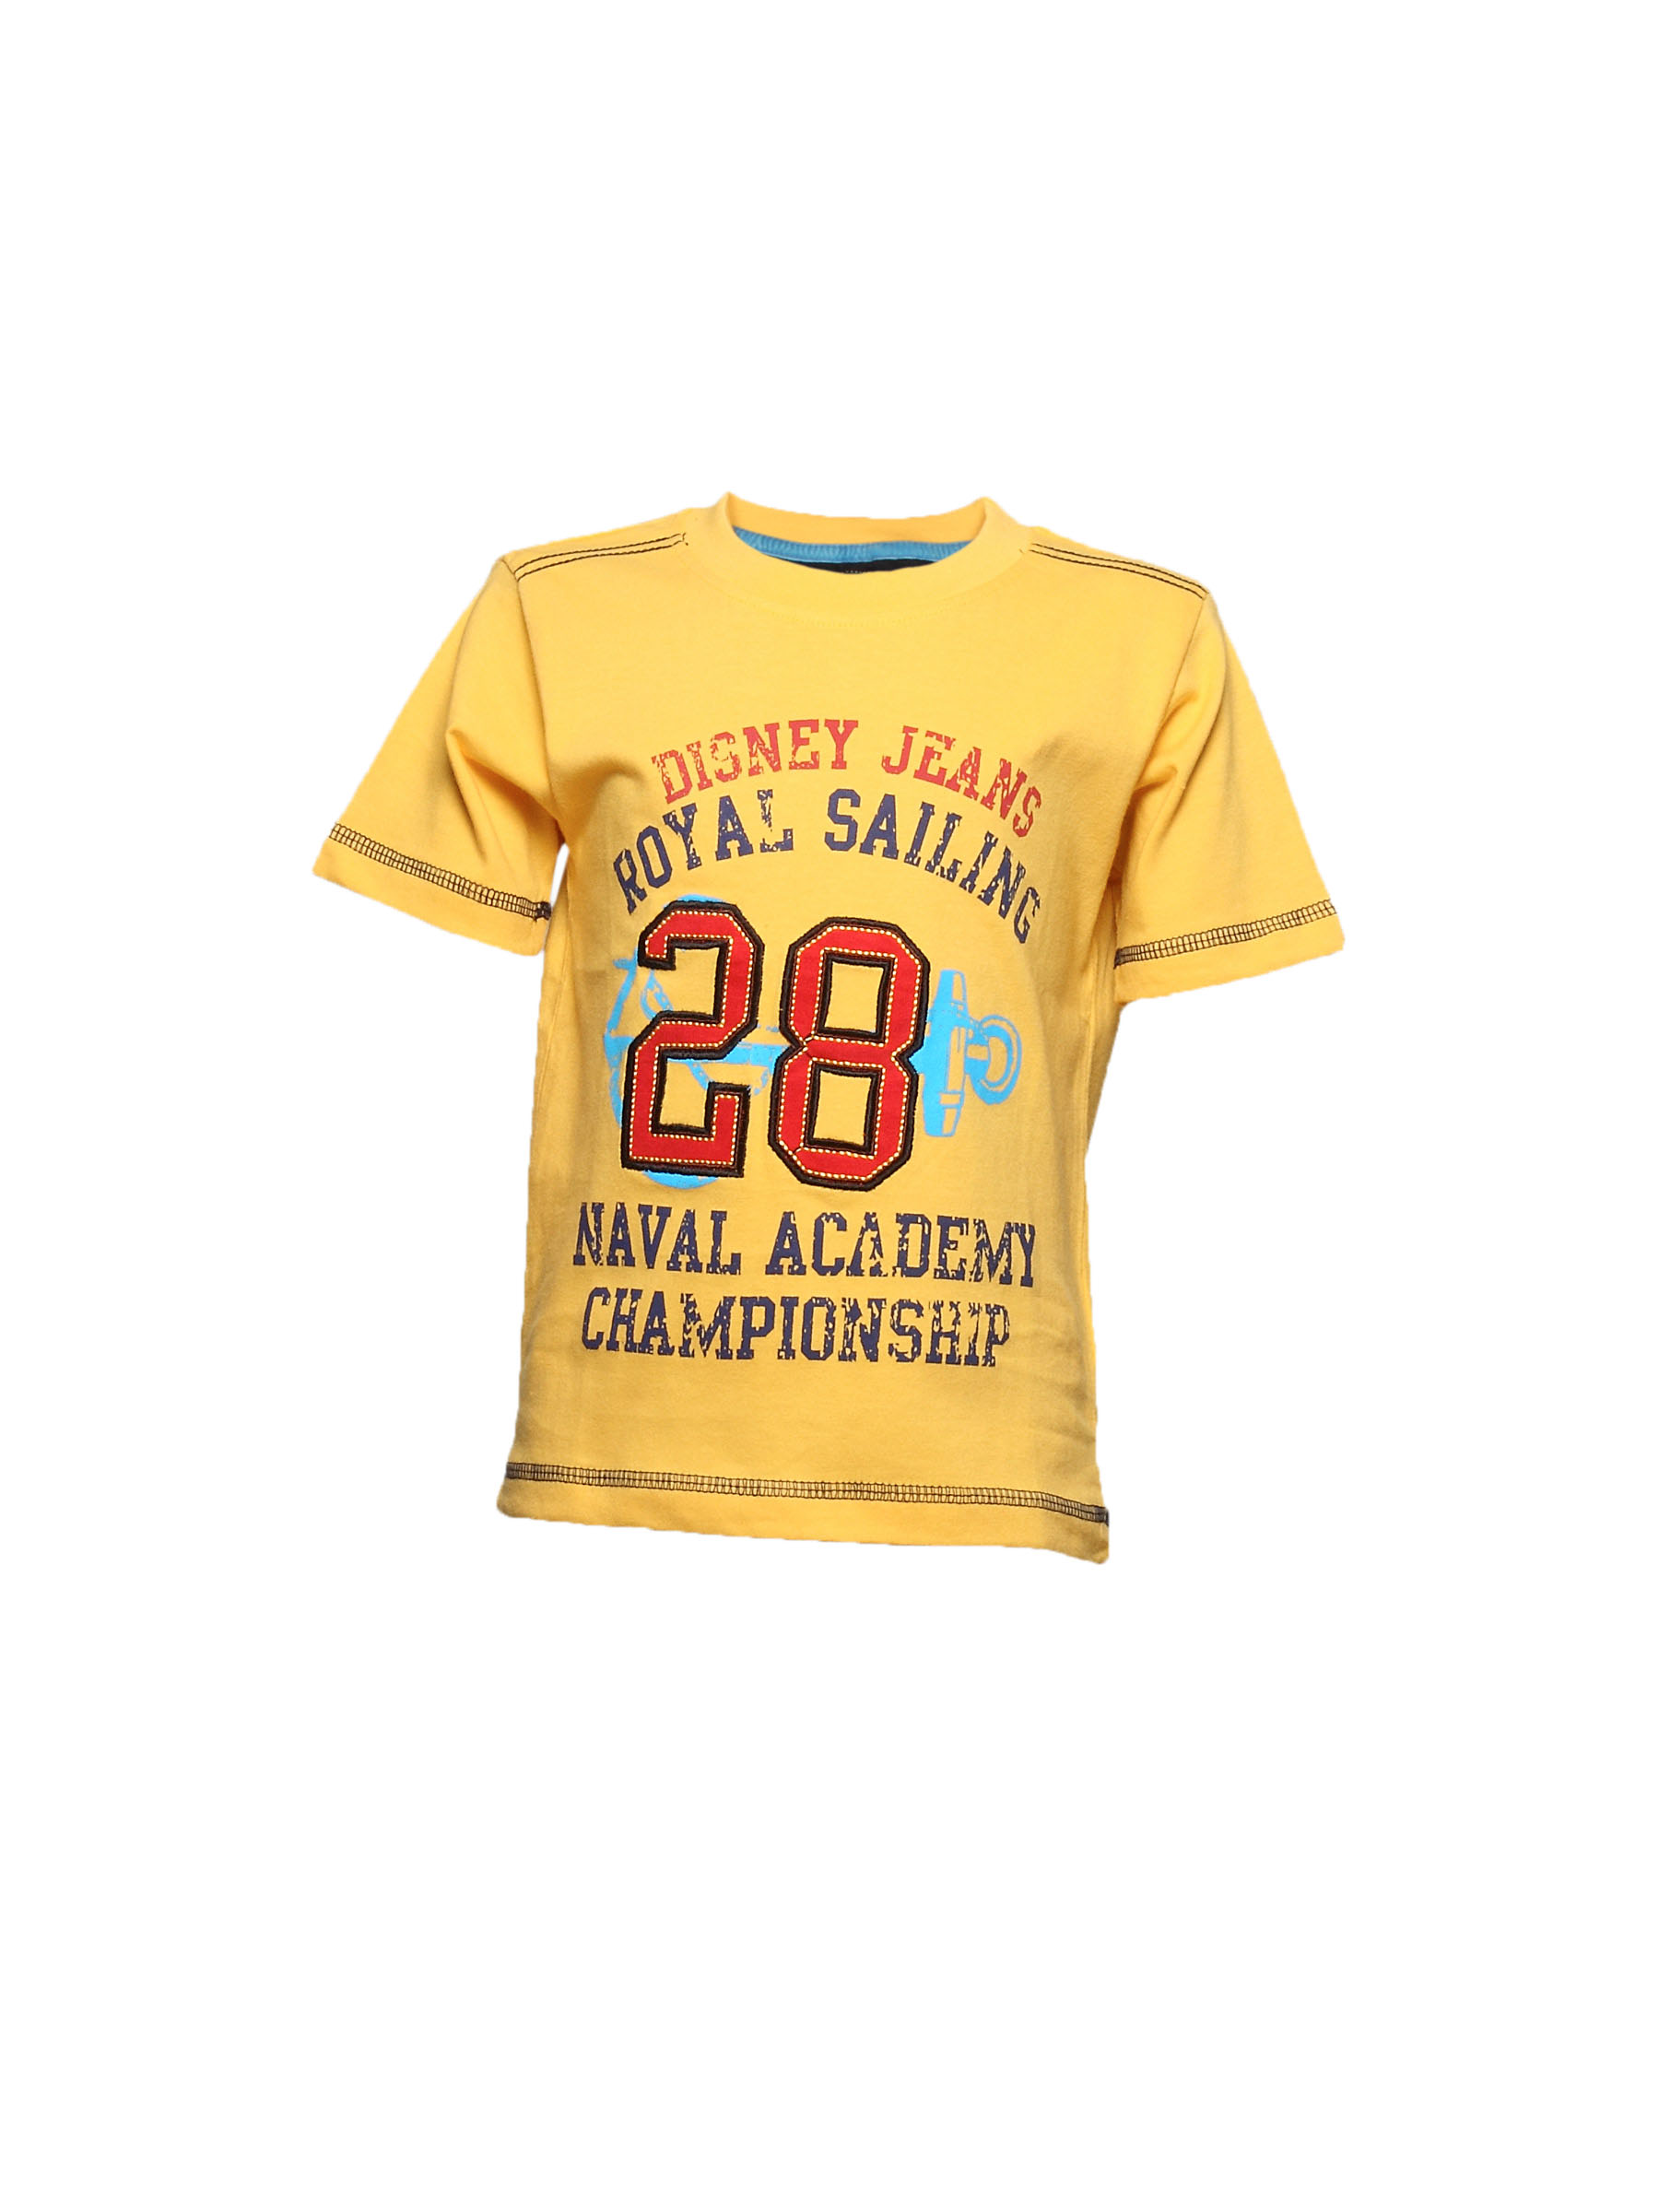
Disney Kids Boy's Royal Sailing Yellow Teen Kidswear
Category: Apparel / Topwear / Tshirts
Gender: Boys
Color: Yellow
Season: Summer 2011
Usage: Casual